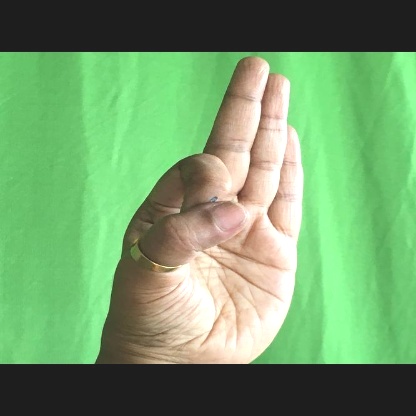
Mudra: Aralam